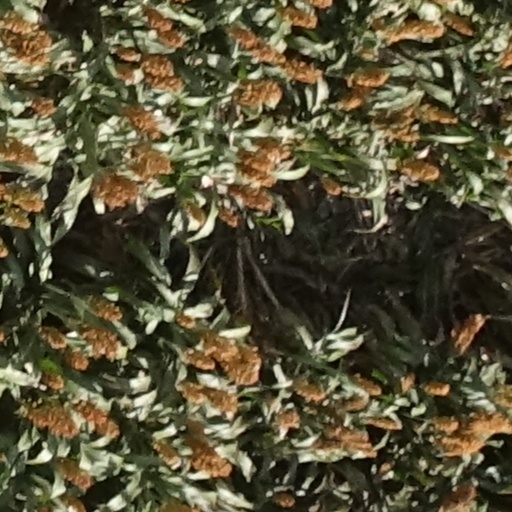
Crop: sorghum